Gregory Cromwell, 1st Baron Cromwell

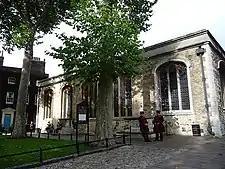
The Church of St Peter ad Vincula inside the Tower of London

Elizabeth assured her new father-in-law that "which doth comfort me most in the world, that I find your lordship is contented with me, and that you will be my good lord and father the which, I trust, never to deserve other, but rather to give cause for the continuance of the same".